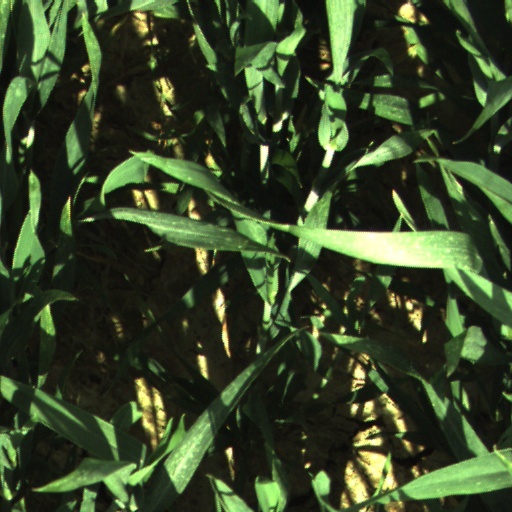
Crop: wheat